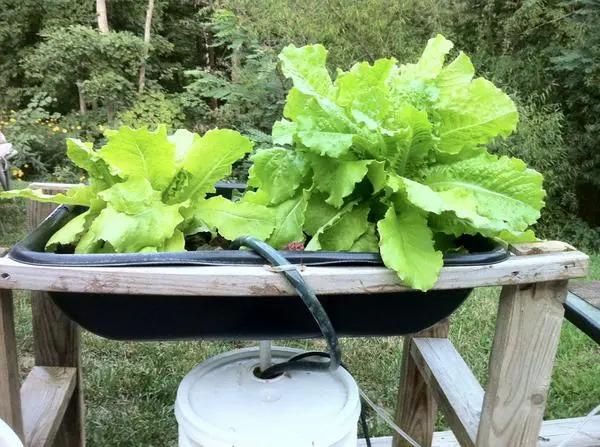
Kontena limeunganishwa na bomba la plastiki lenye virutubisho kwaajili ya kufanya kilimo cha kisasa cha haidroponi. Juu yake Kuna majani mapana yanayostawi chini yake kuna ndoo nyeupe inayokusanya maji yanayozunguka.